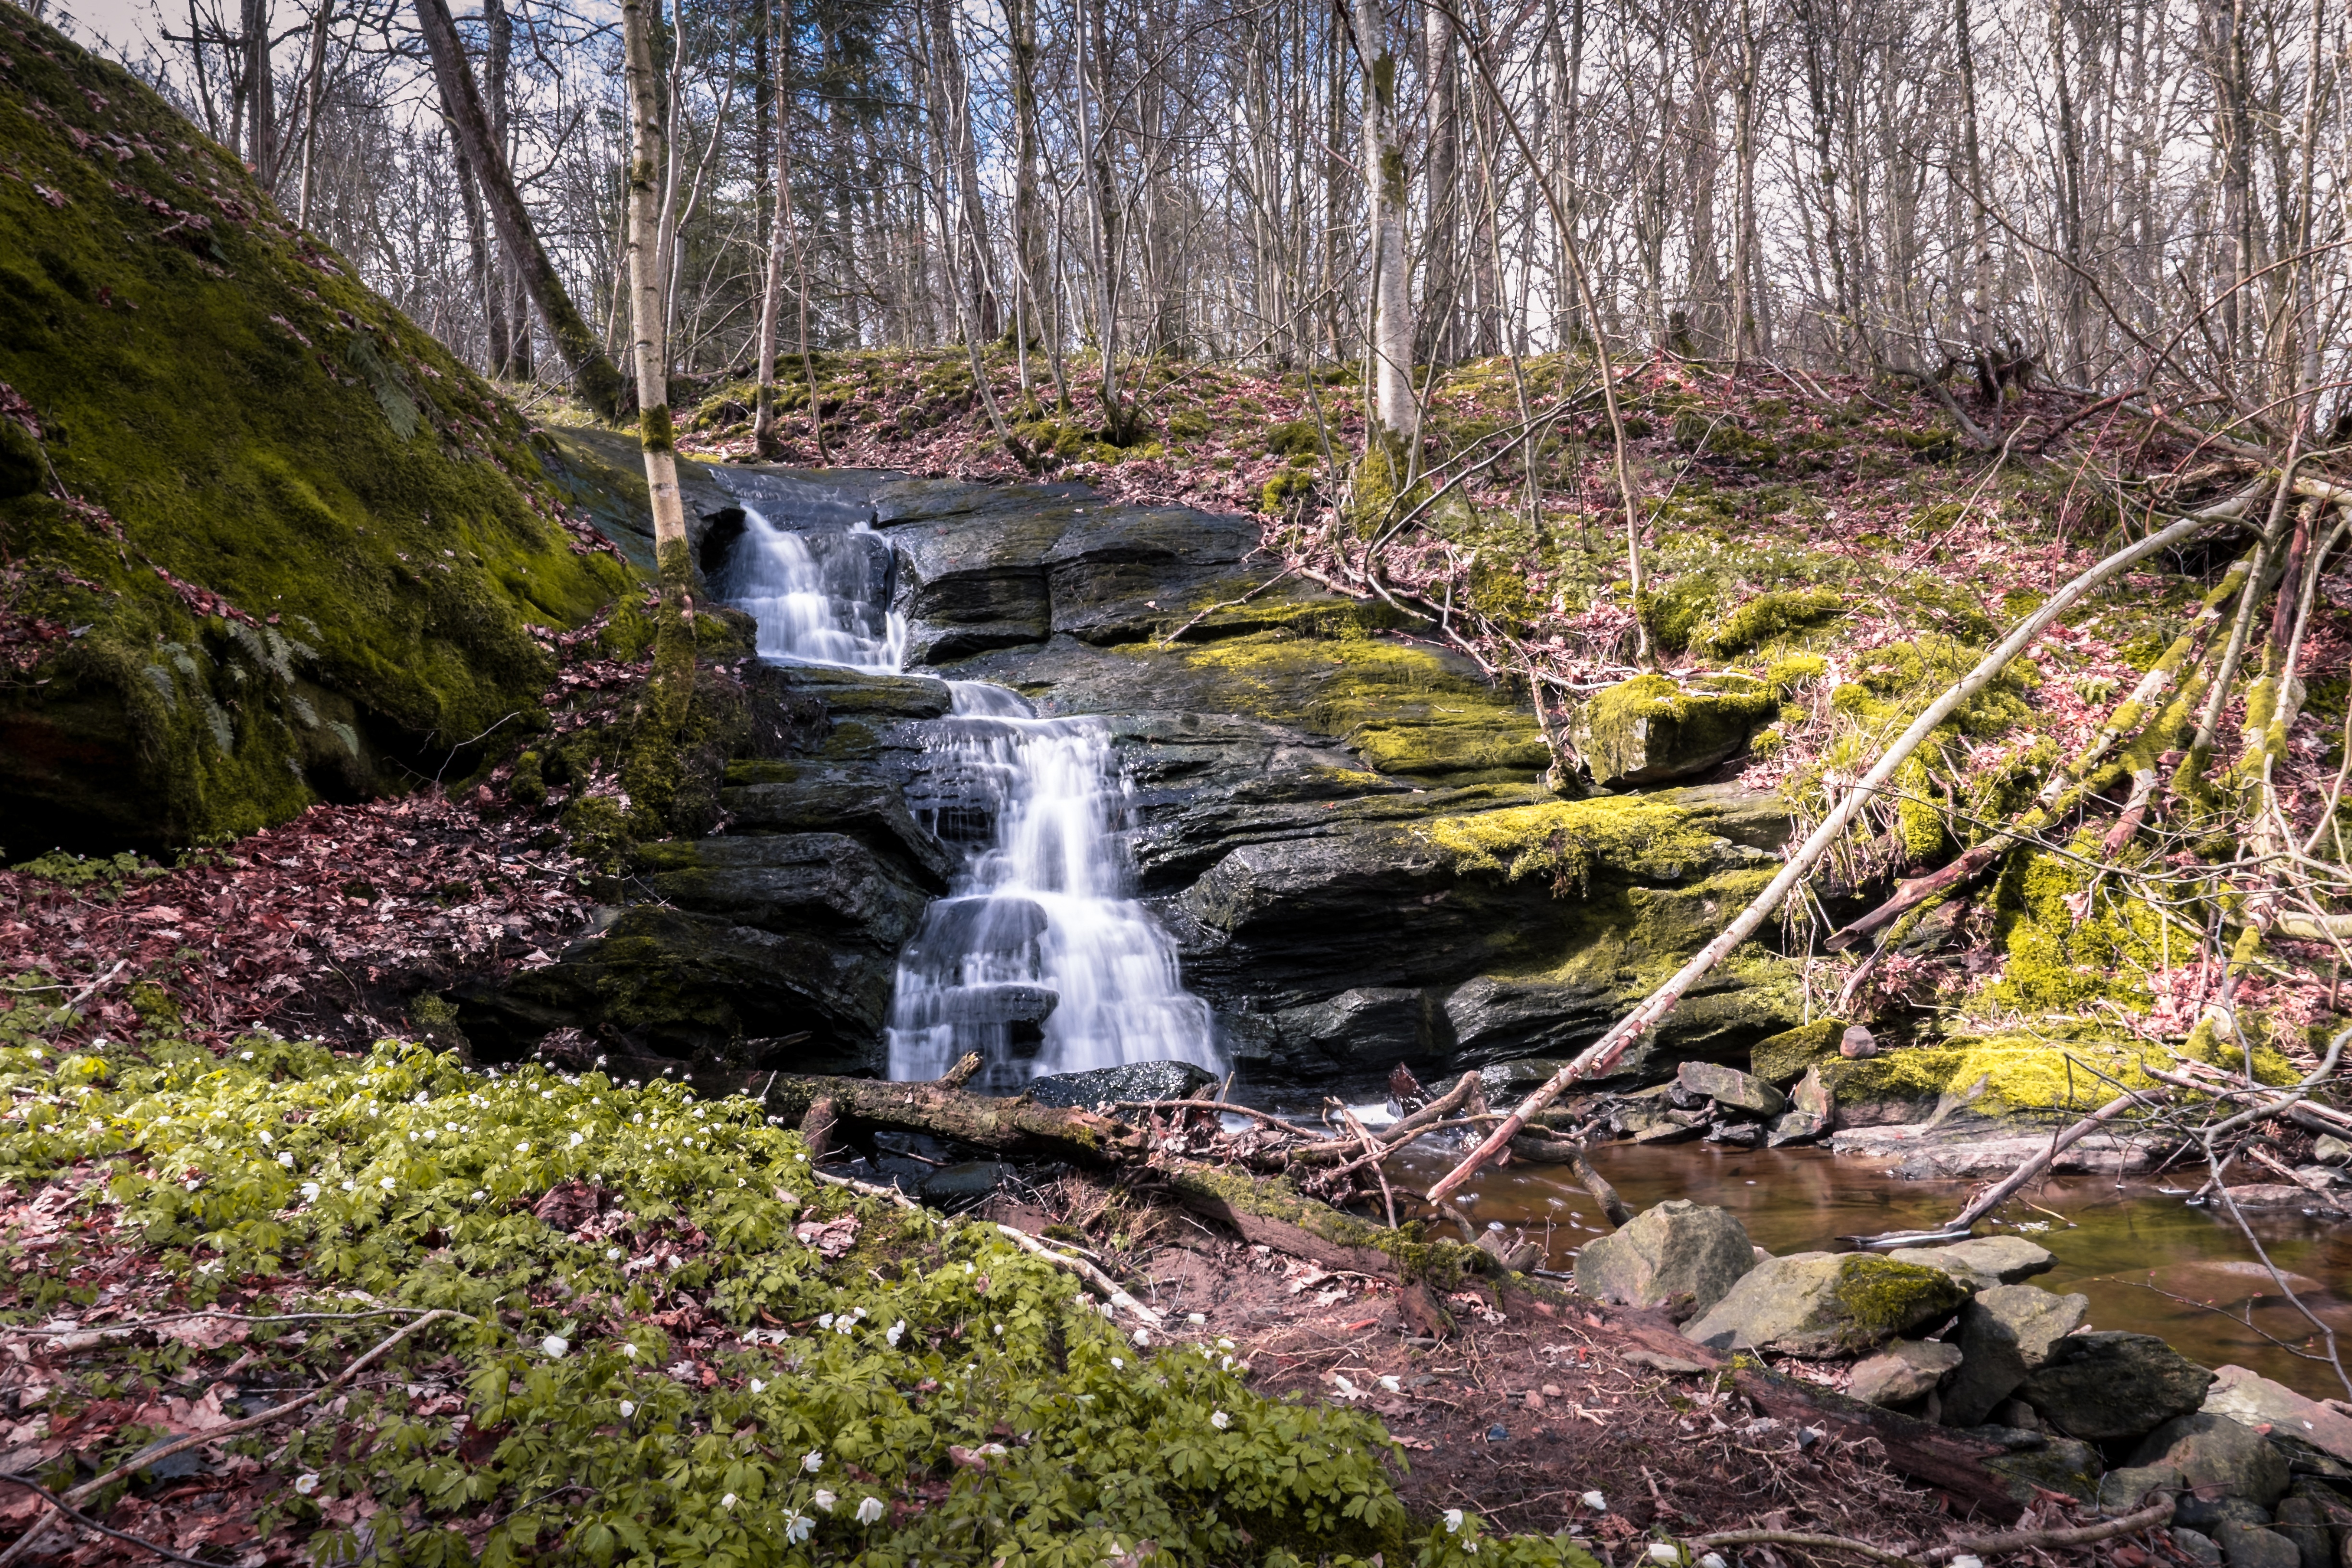
landscape, tree, water, nature, forest, rock, waterfall, creek, wilderness, trail, river, stream, autumn, body of water, ravine, woodland, water feature, watercourse, gothenburg, lerum